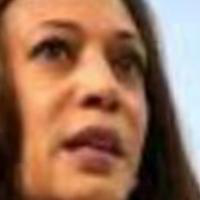
Age group: age 41-55